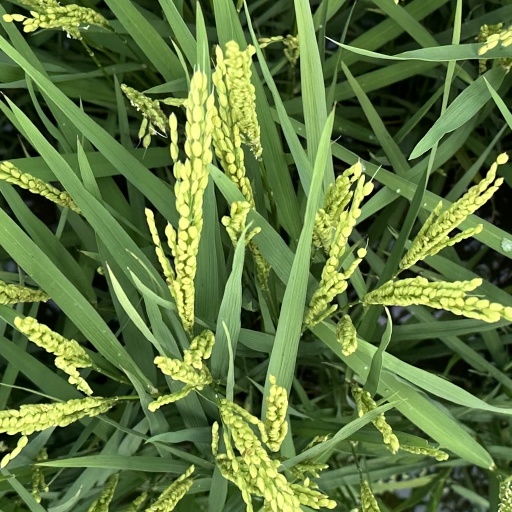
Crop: rice